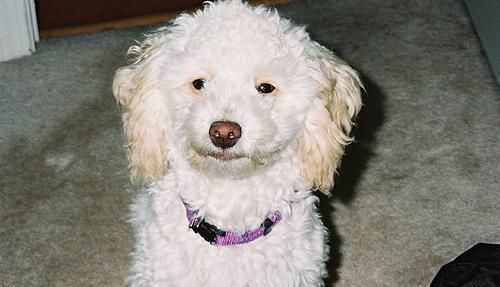
toy_poodle